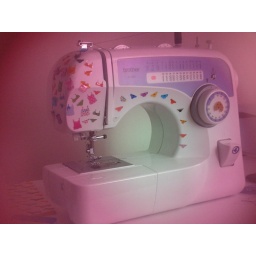
My Fave machine in the house!  Hearts pink Jelly Lens